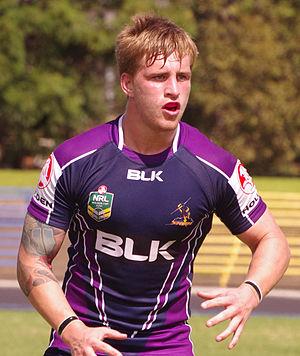
Cameron Munster, né le 13 septembre 1994 à Rockhampton, est un joueur de rugby à XIII australien évoluant au poste de demi d'ouverture ou d'arrière. Il fait ses débuts en National Rugby League avec le Storm de Melbourne lors de la saison 2014 avec lequel il remporte la NRL en 2017. Il a également pris part à la victoire au State of Origin en 2017 avec le Queensland. Enfin, il a été appelé en sélection d'Australie dans le cadre de la Coupe du monde 2017 qu'il remporte.